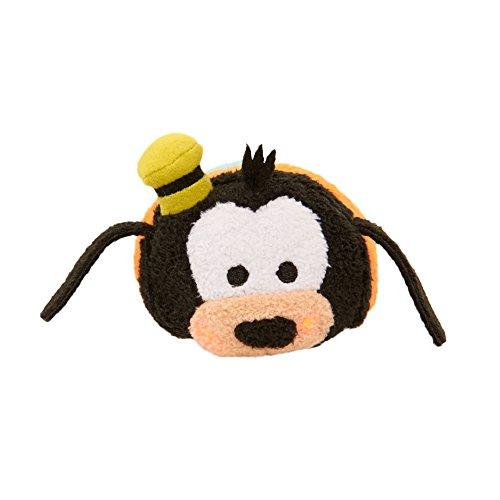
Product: Disney Tsum Tsum Lights & Sounds Goofy Plush
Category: Toys & Games | Stuffed Animals & Plush Toys
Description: Disney Tsum Tsum Light and Sounds plush feature your favorite Disney characters in a fun collectible style Press their backs for adorable sounds and watch as their cheeks light up "Tsum Tsum" means "Stack Stack," in Japanese, so be sure to collect all of your favorite friends for never ending stack-able fun.
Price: $12.99
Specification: ProductDimensions:5x5x5inches|ItemWeight:3.52ounces|ShippingWeight:5.6ounces(Viewshippingratesandpolicies)|DomesticShipping:ItemcanbeshippedwithinU.S.|InternationalShipping:ThisitemcanbeshippedtoselectcountriesoutsideoftheU.S.LearnMore|ASIN:B0199R50IG|Itemmodelnumber:10734|Manufacturerrecommendedage:36months-6years|Batteries:2AAAbatteriesrequired.(included)